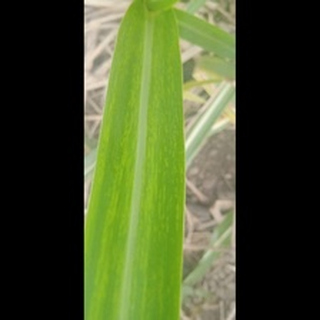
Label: sugarcane_mosaic